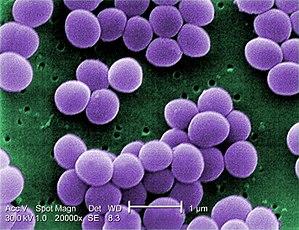
Le furoncle est une infection bactérienne profonde d'un follicule pileux provoquant la nécrose périfolliculaire et la suppuration. Il en résulte une induration douloureuse du derme causée par une accumulation de pus et de tissus morts. Au terme de sa maturation, entre 5 et 10 jours, le furoncle s'ouvre et élimine le follicule pileux formant une ulcération cratériforme. La guérison survient en quelques jours laissant une cicatrice atrophique.